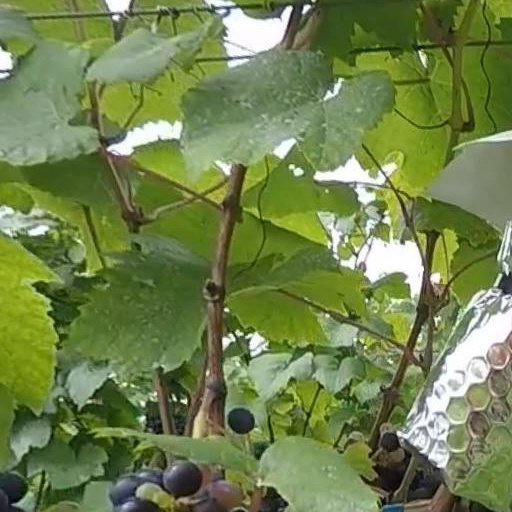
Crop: grape